Keinton Mandeville

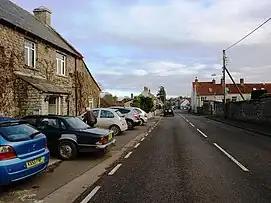
B3153 through Keinton, showing the Quarry Inn on the left.

Keinton Mandeville is in the Somerton electoral ward, which elects 2 councillors every 4 years to Somerset Council. It also has a parish council with responsibility for local issues.